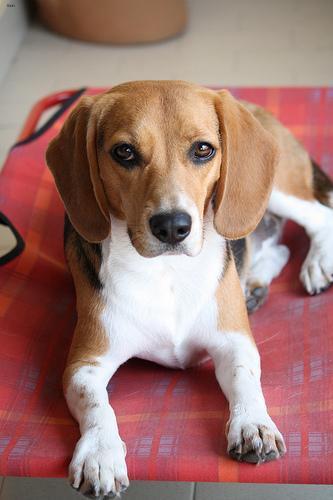
beagle